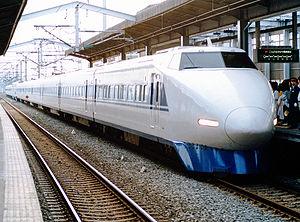
Les Shinkansen série 100 étaient des rames automotrices électriques à grande vitesse ayant appartenu à la Japanese National Railways puis à la JR Central et la JR West. Elles ont circulé à partir de 1985 sur les lignes Shinkansen Tōkaidō et Sanyō au Japon. Les dernières rames ont été retirées du service en 2012.